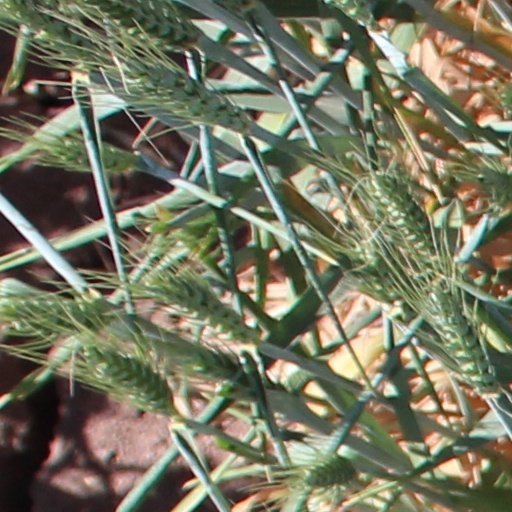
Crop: wheat